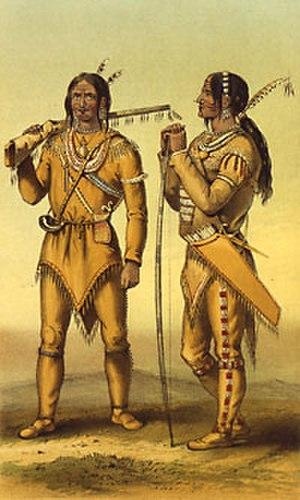
Les Gwich’in, aussi appelés Loucheux ou Kutchin, sont les tribus de langues athapascanes septentrionales qui vivent dans le bassin du fleuve Yukon et de la rivière Peel dans l'est de l'Alaska et dans le territoire du Yukon au Canada. Le village d'Old Crow, le plus septentrional du Yukon, est également le foyer d'un des plus anciens peuplements d'Amérique du Nord.